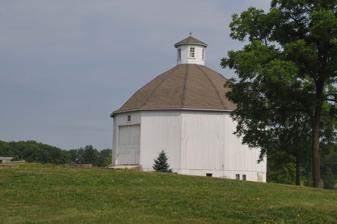
Building: Robert Orr Polygonal Barn
Country: United States of America
Year built: 1911
Notable barn in northern Indiana, USA United States historic place Robert Orr Polygonal Barn U.S. National Register of Historic Places Robert Orr Polygonal Barn, June 2013 Show map of Indiana Show map of the United States Nearest city State Road 13 south of North Webster , ½ mile north of its junction with Road 150 N, Plain Township, Kosciusko County, Indiana Coordinates 41°15′43″N 85°42′12″W / 41.26194°N 85.70333°W / 41.26194; -85.70333 Area less than one acre Built 1911 ( 1911 ) Built by Makemson, Homer, et al. Architectural style Twelve-sided barn MPS Round and Polygonal Barns of Indiana MPS NRHP reference No. 93000190 Added to NRHP April 2, 1993 Robert Orr Polygonal Barn , also known as the Oxenrider Barn, is a historic twelve-sided building located in Plain Township , Kosciusko County, Indiana . The frame barn has two stories and was built between 1909 and 1911. It is topped by a three-pitch gambrel roof and a twelve-sided cupola . It was listed on the National Register of Historic Places in 1992. References